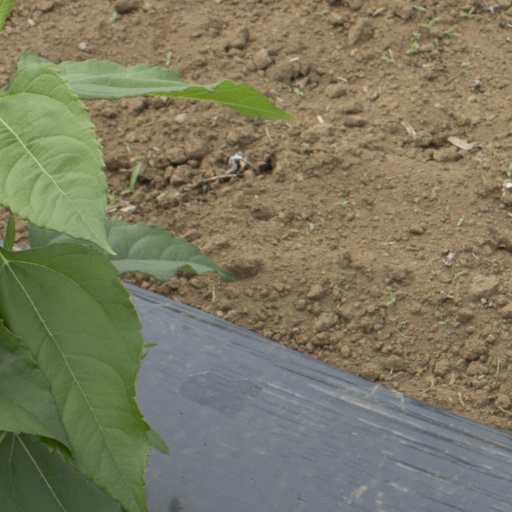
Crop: Jerusalem artichoke